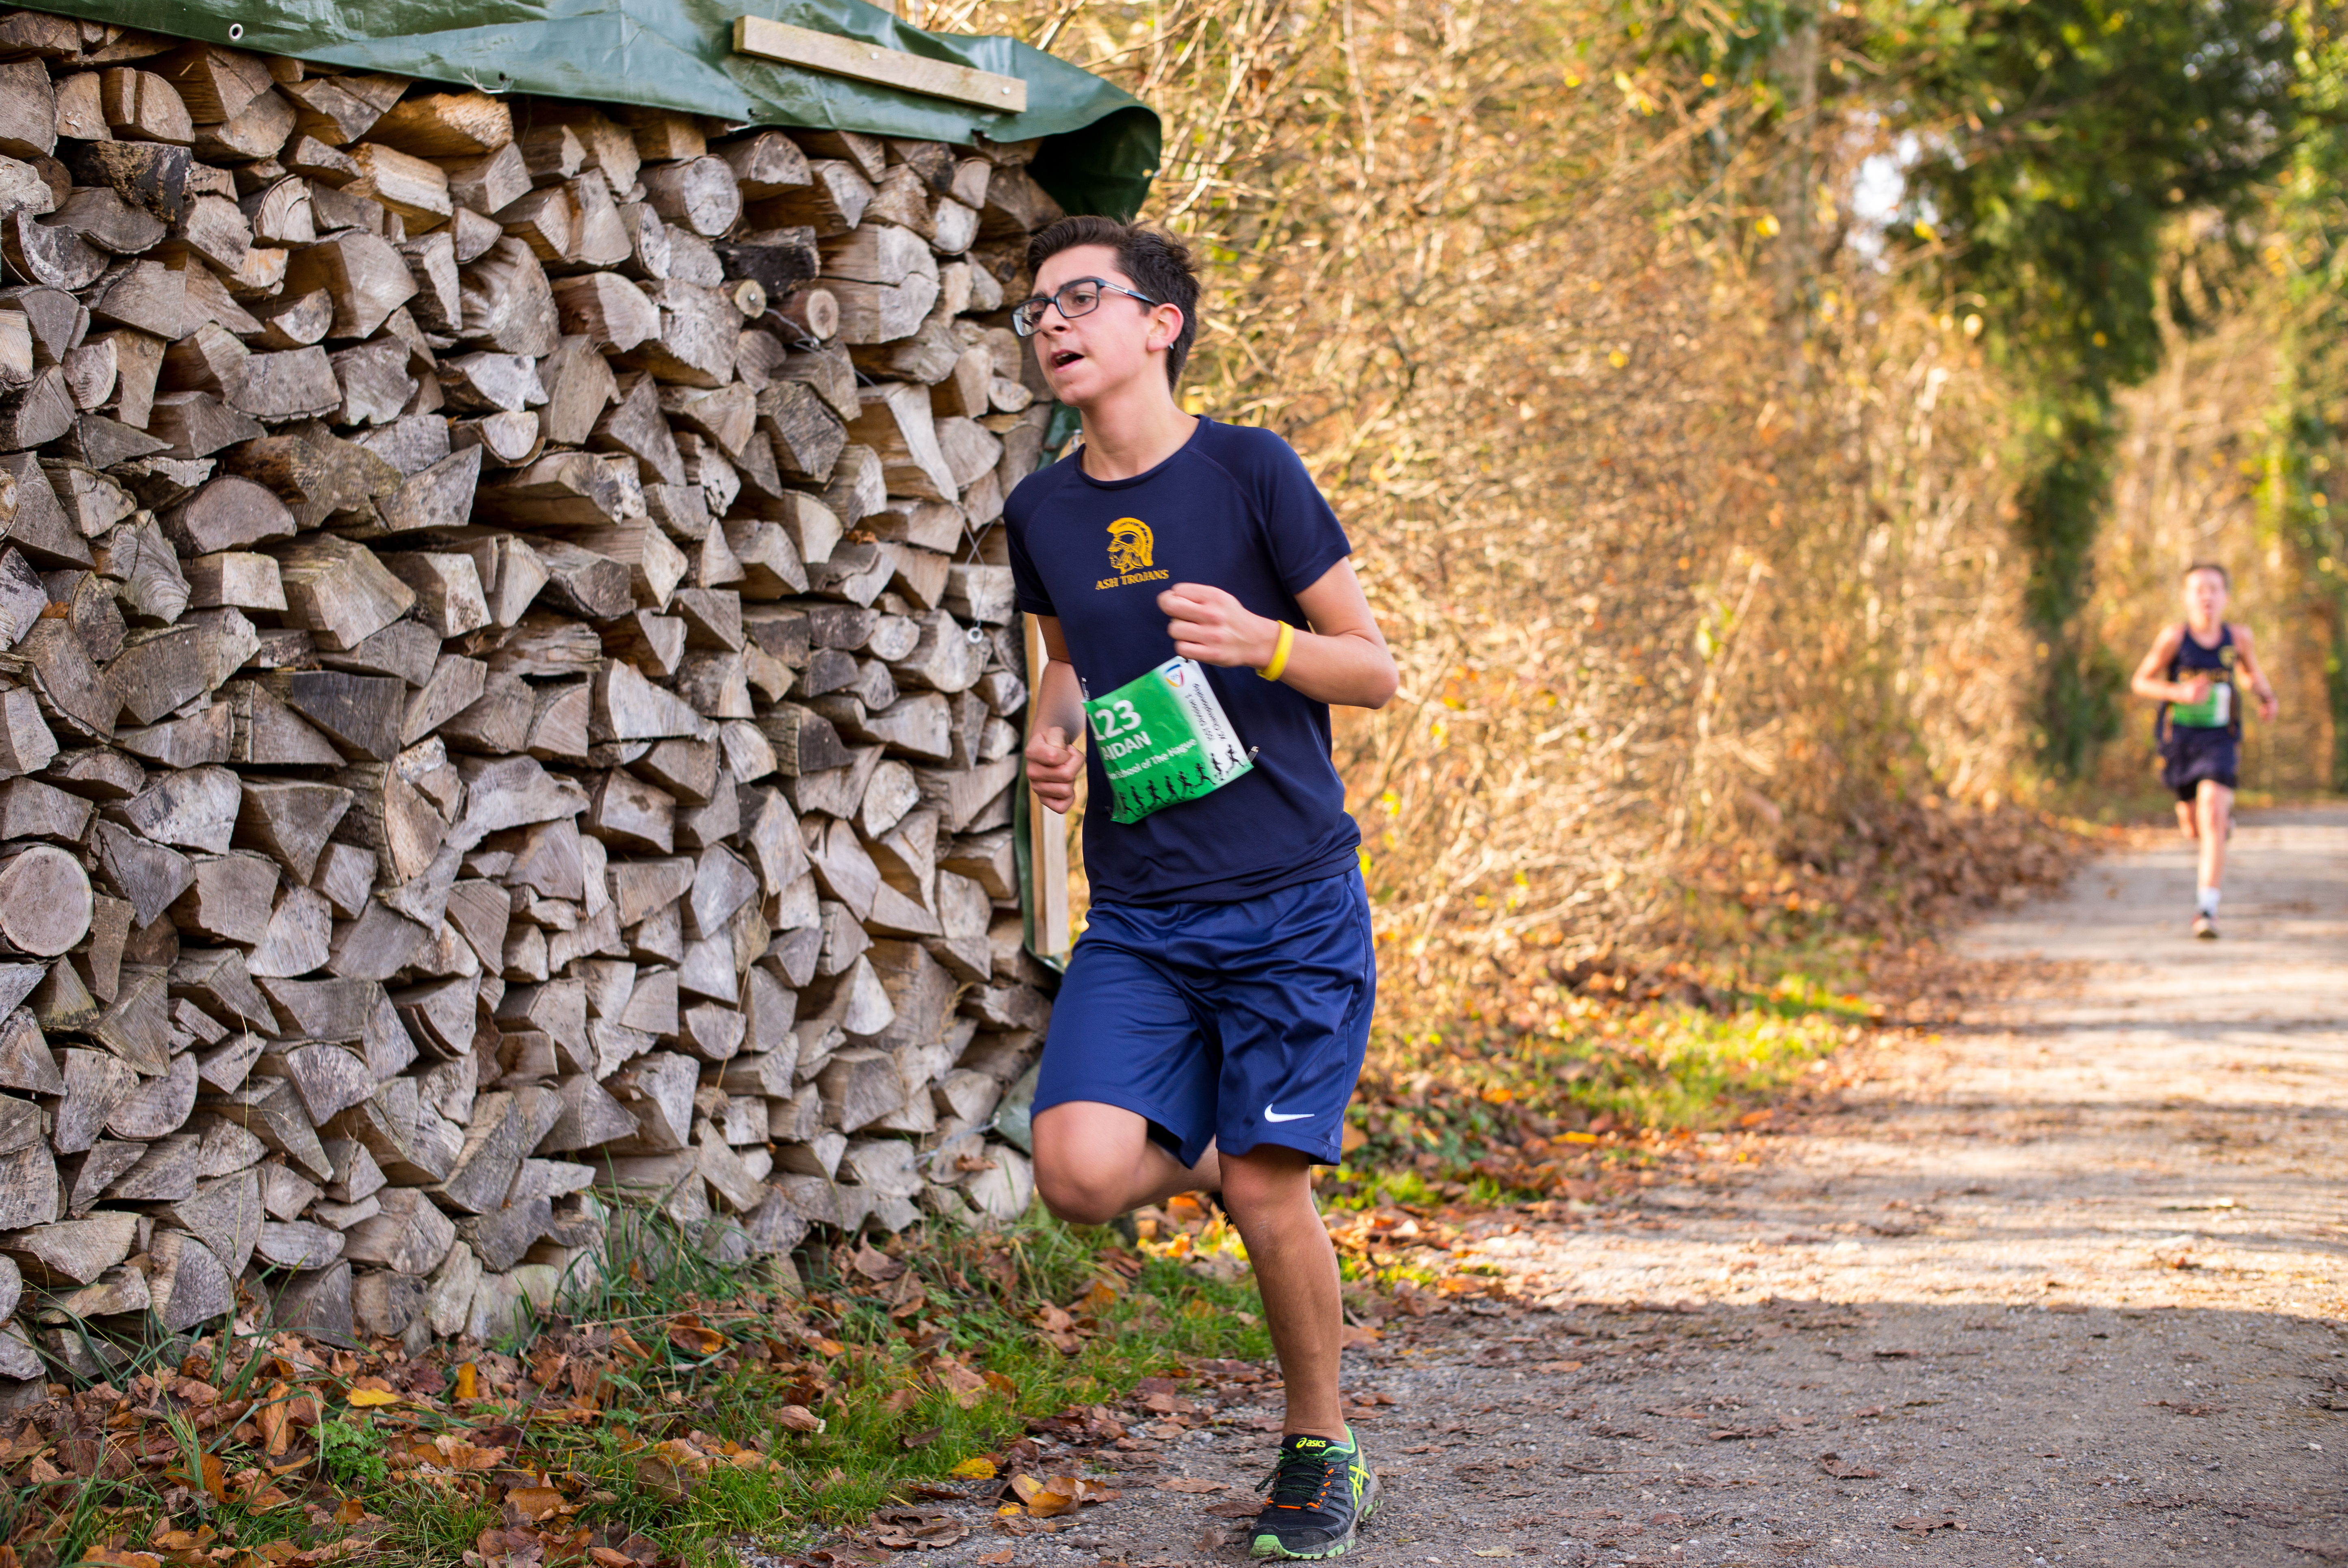
person, trail, running, run, country, recreation, europe, jogging, runner, cross, ash, 2015, race, hague, m, american, team, sports, boys, 50, switzerland, school, zurich, runners, junior, leica, 240, summilux, varsity, meet, isst, tournament, xc, physical exercise, outdoor recreation, human action, ultramarathon